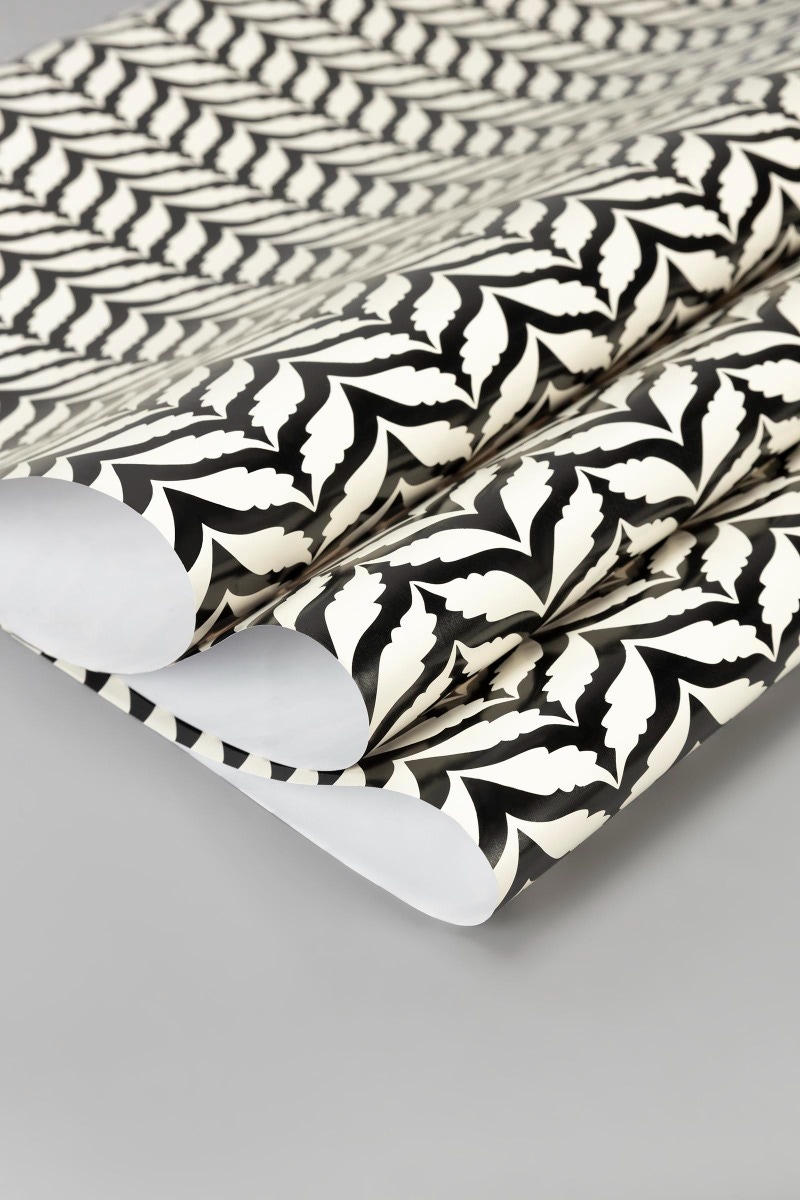
black white herringbone wrapping paper